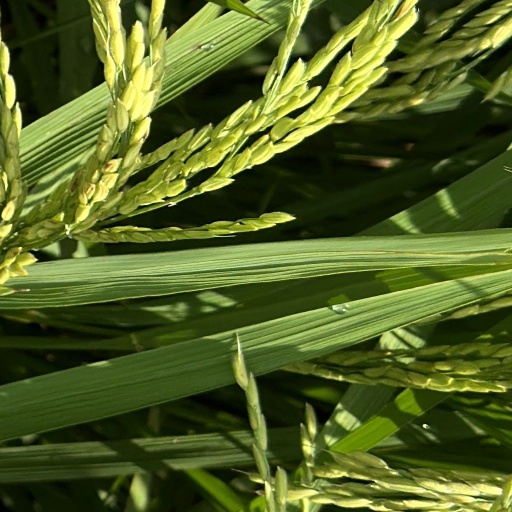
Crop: rice